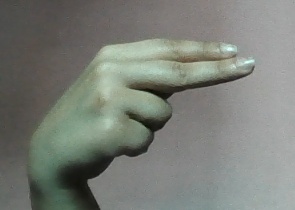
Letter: ain